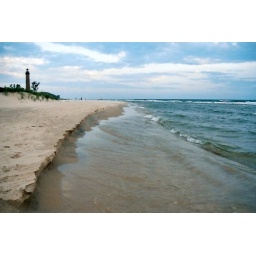
A beach in silver lake michigan, the shore of lake michigan